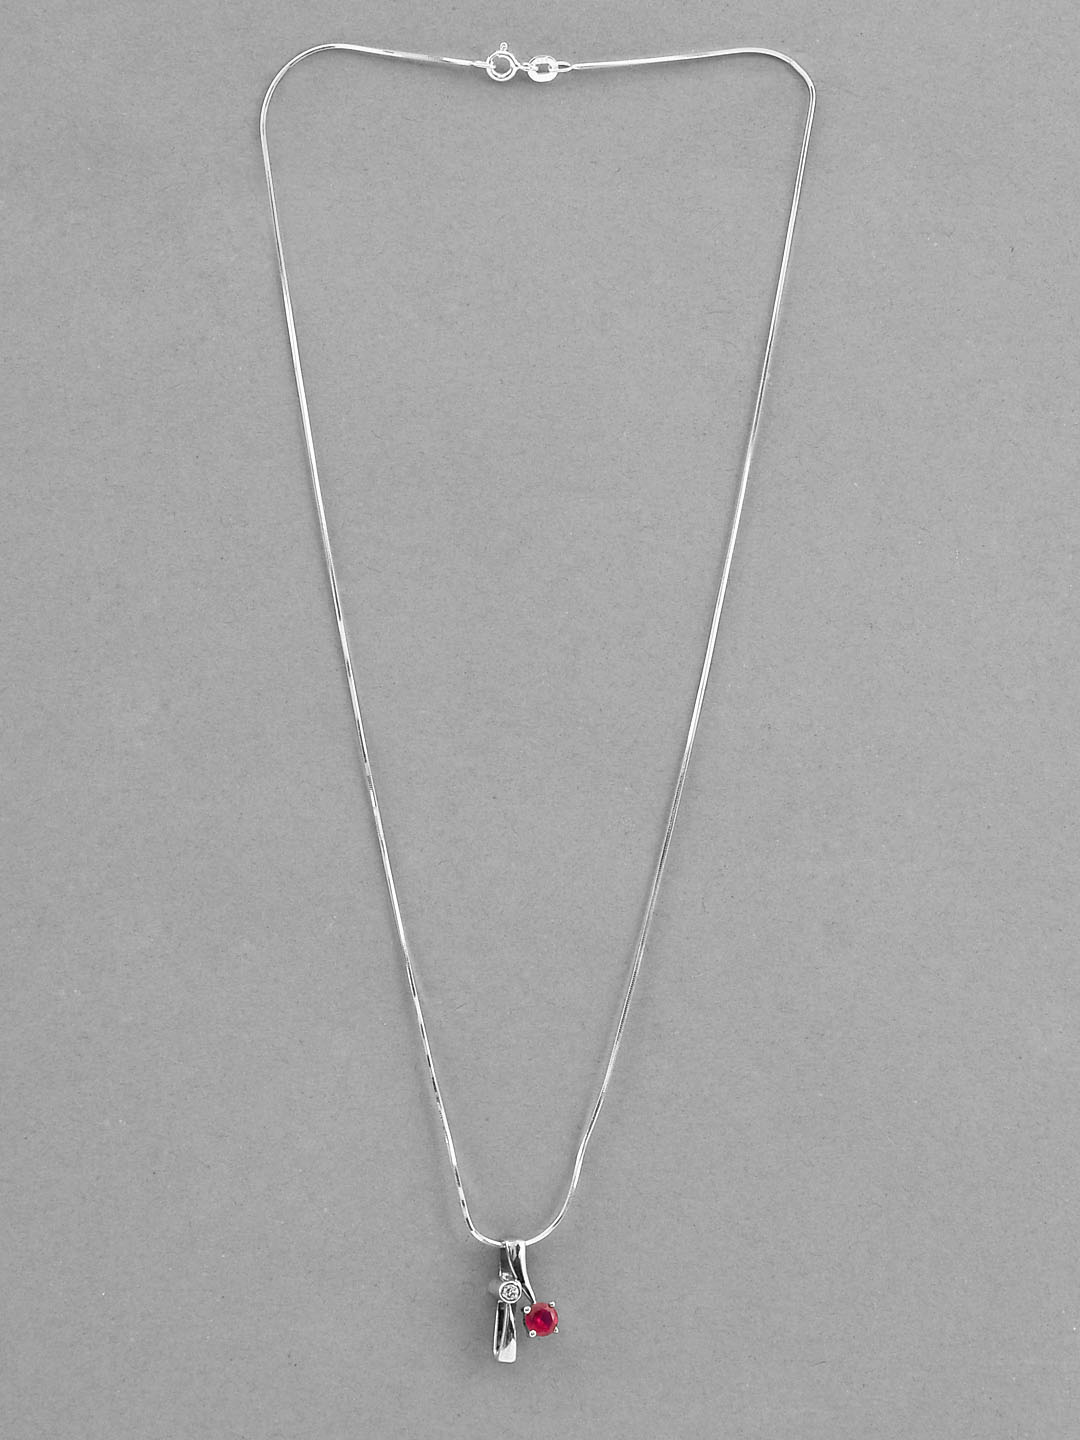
Lencia Sterling Silver Pendant
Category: Accessories / Jewellery / Pendant
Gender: Women
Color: Silver
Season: Fall 2012
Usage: Casual